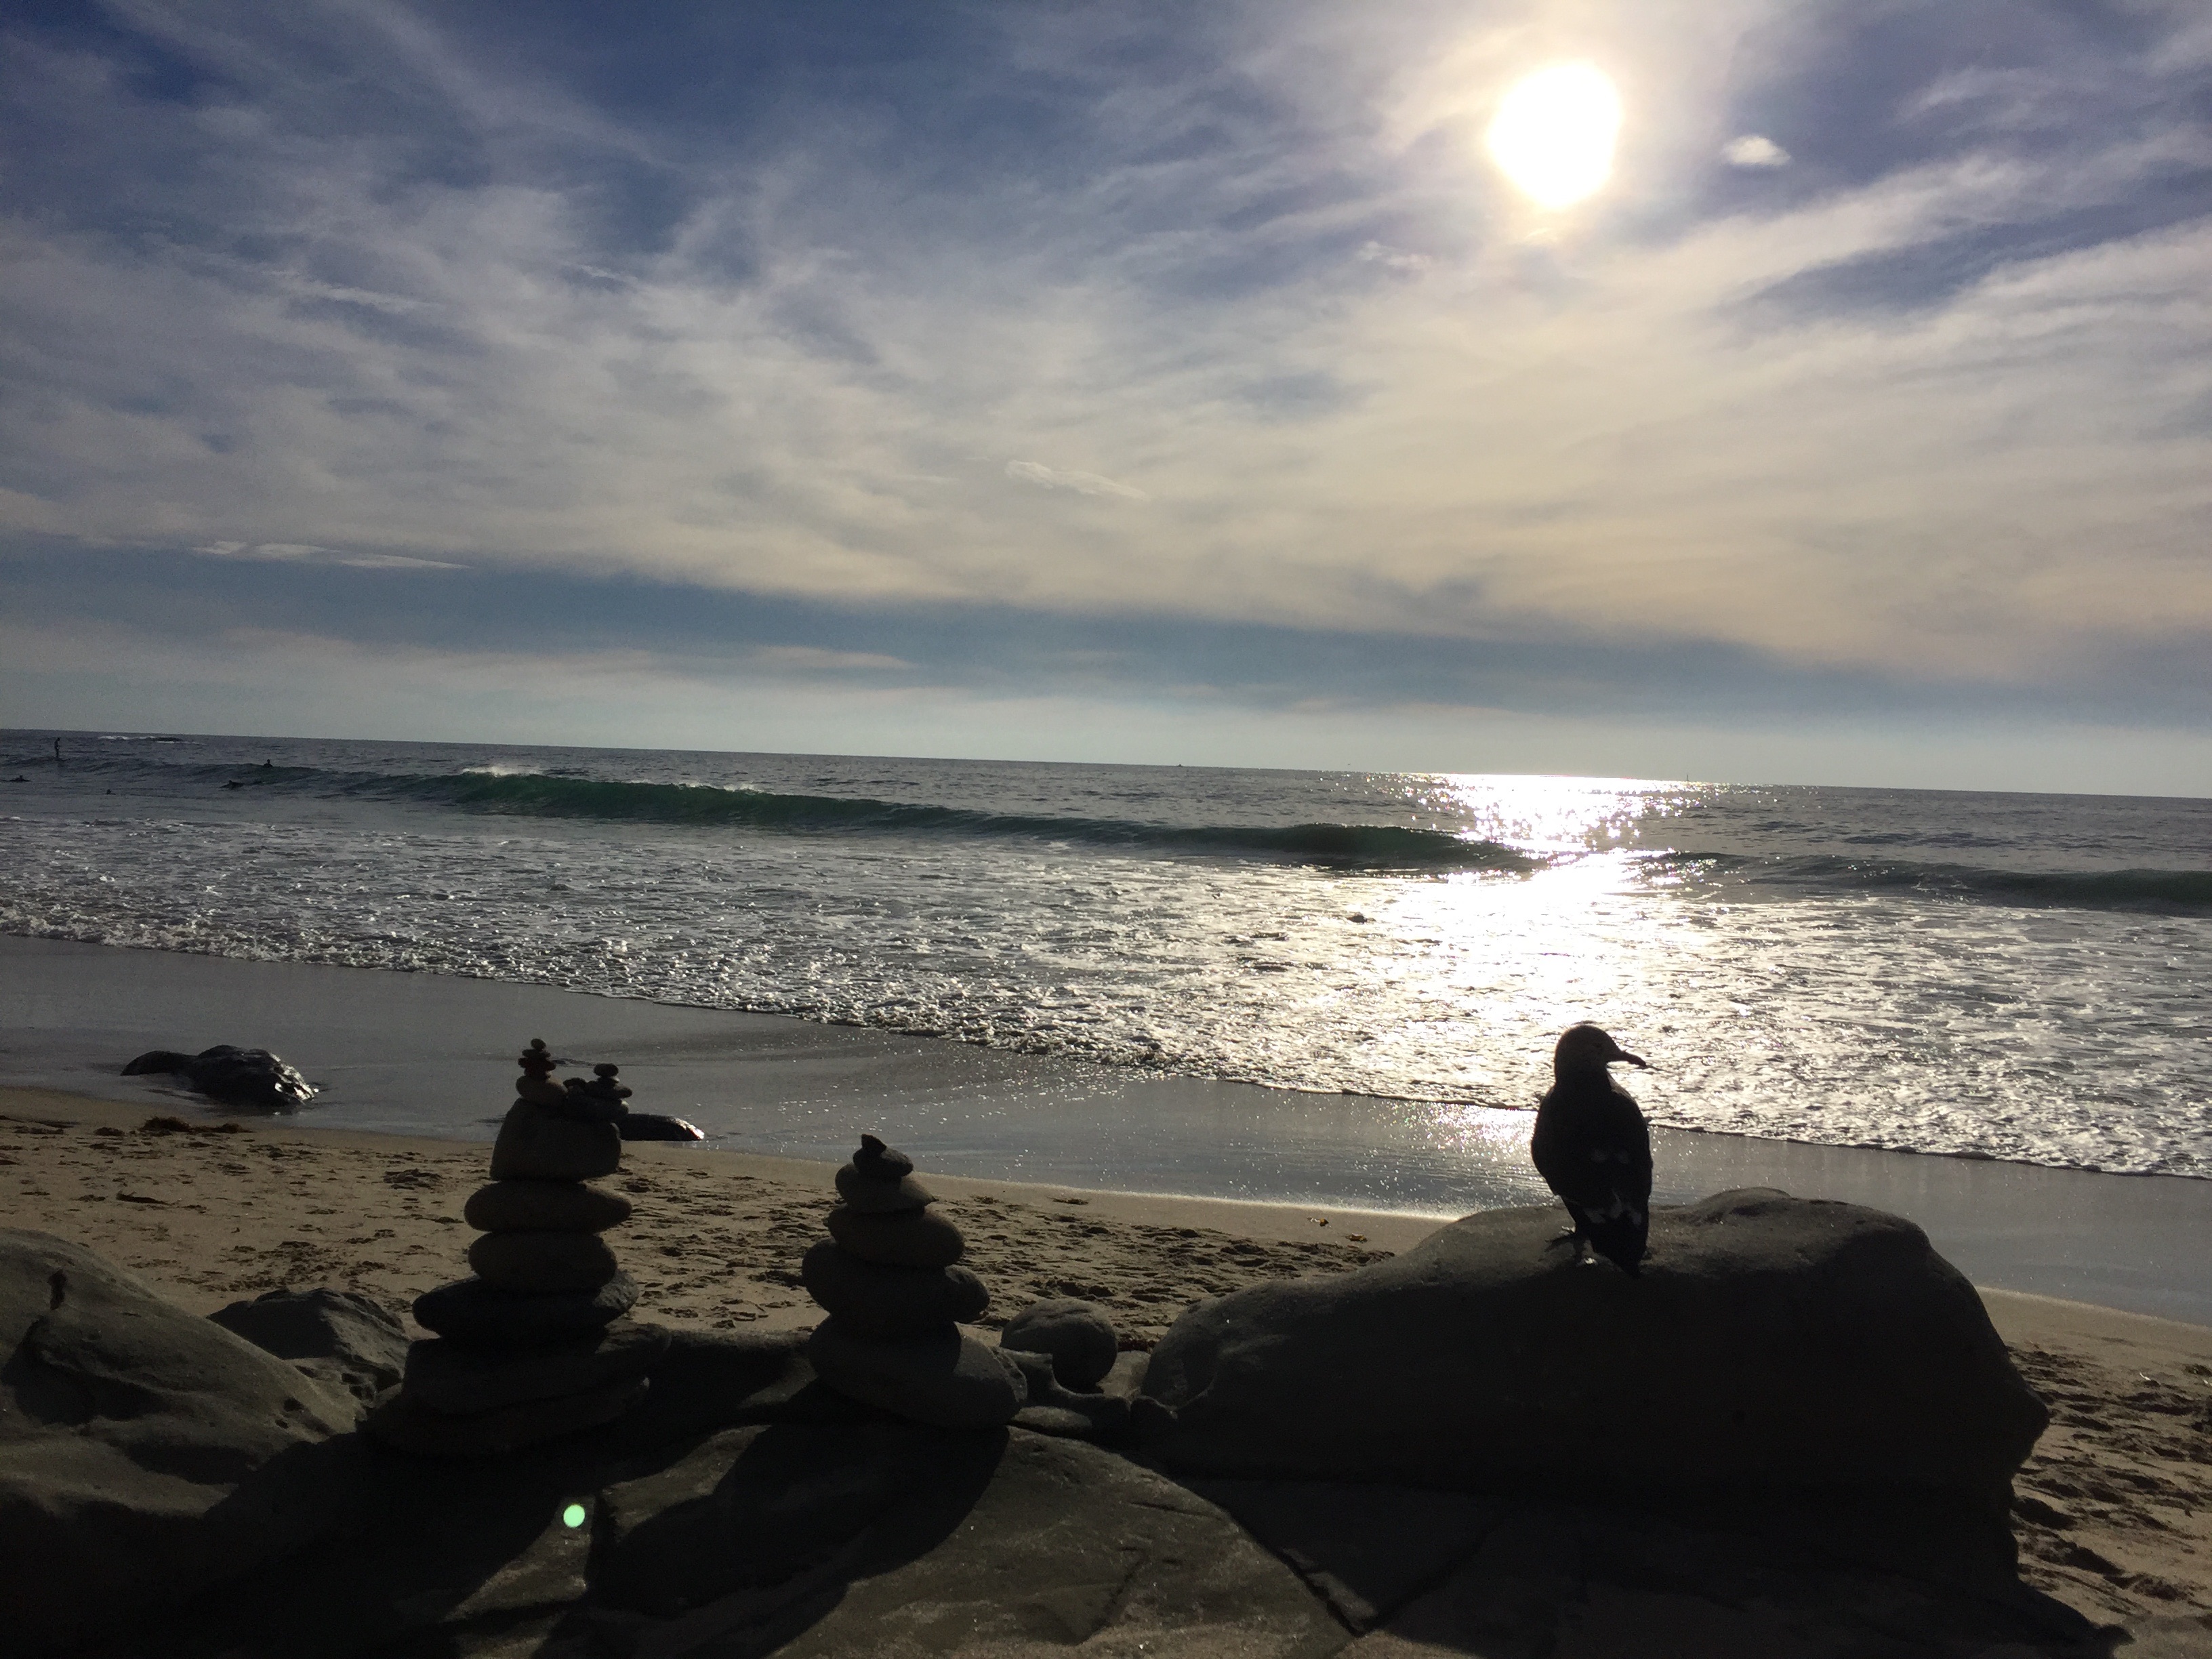
beach, sea, coast, sand, rock, ocean, horizon, cloud, sky, sunrise, sunset, sunlight, morning, shore, wave, dawn, cliff, dusk, evening, bay, terrain, material, body of water, cape, wind wave